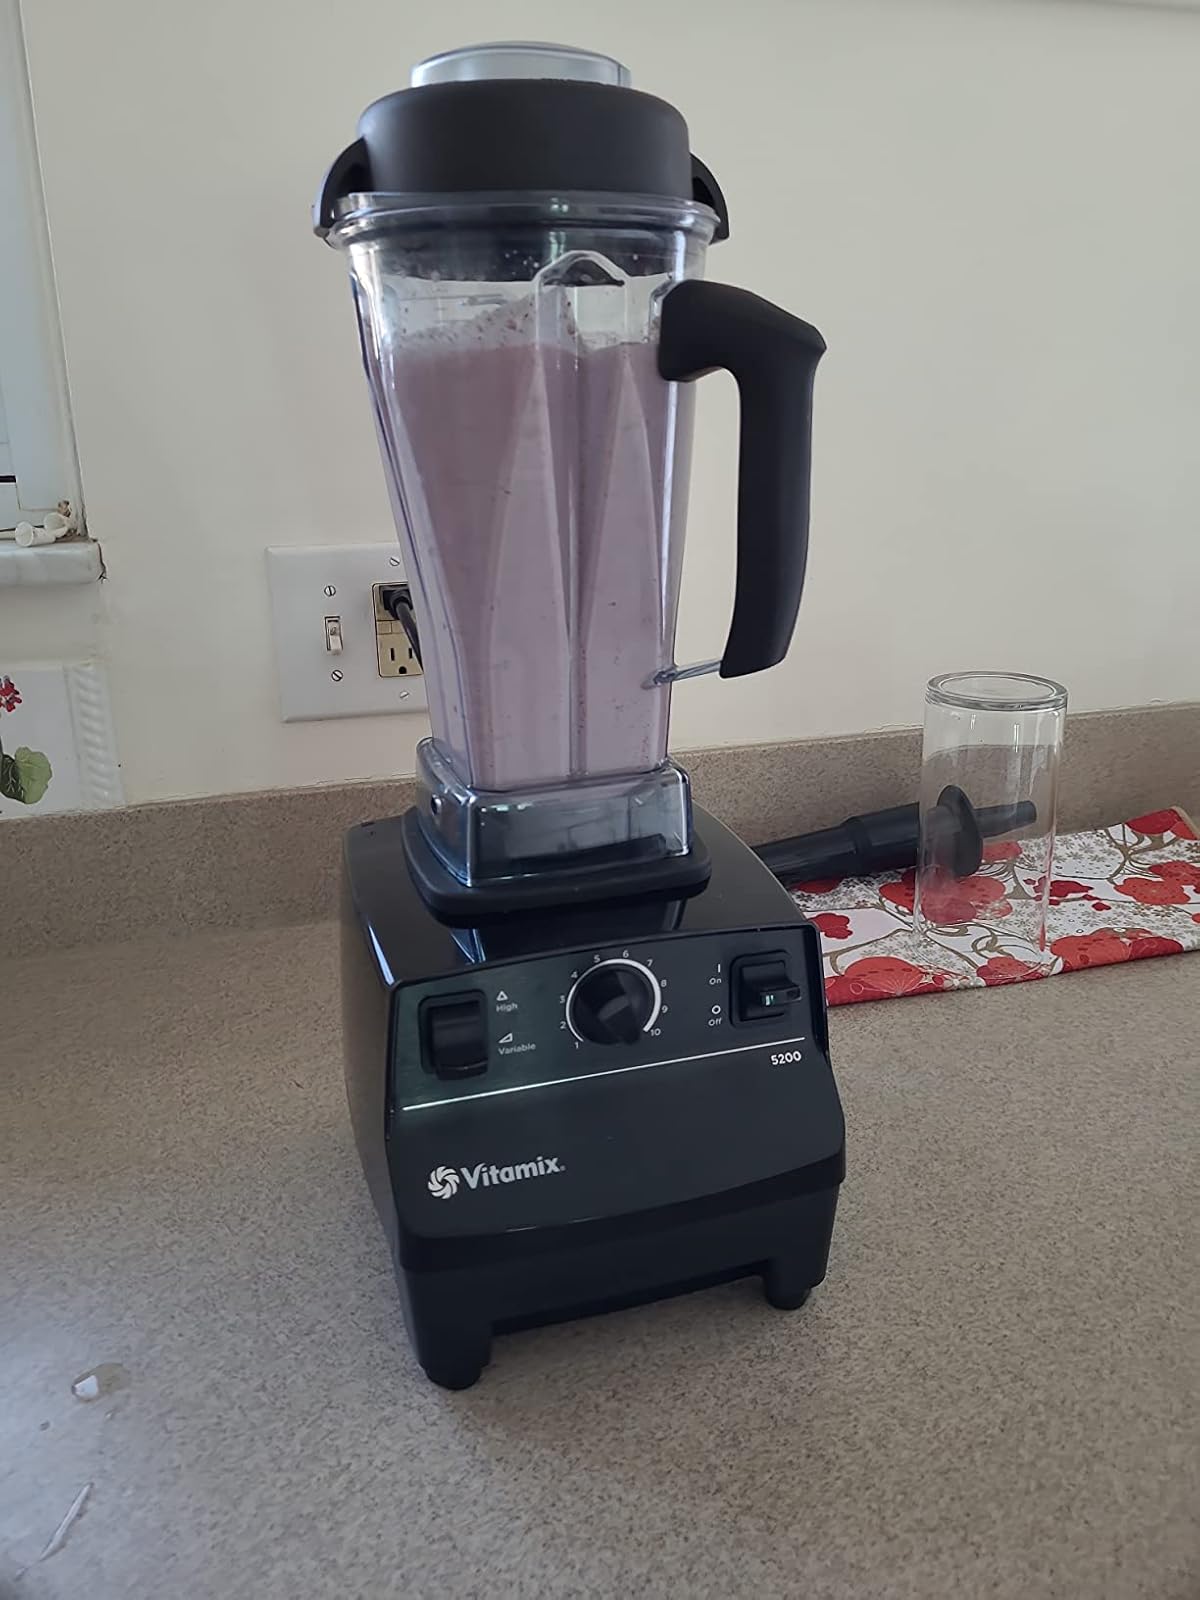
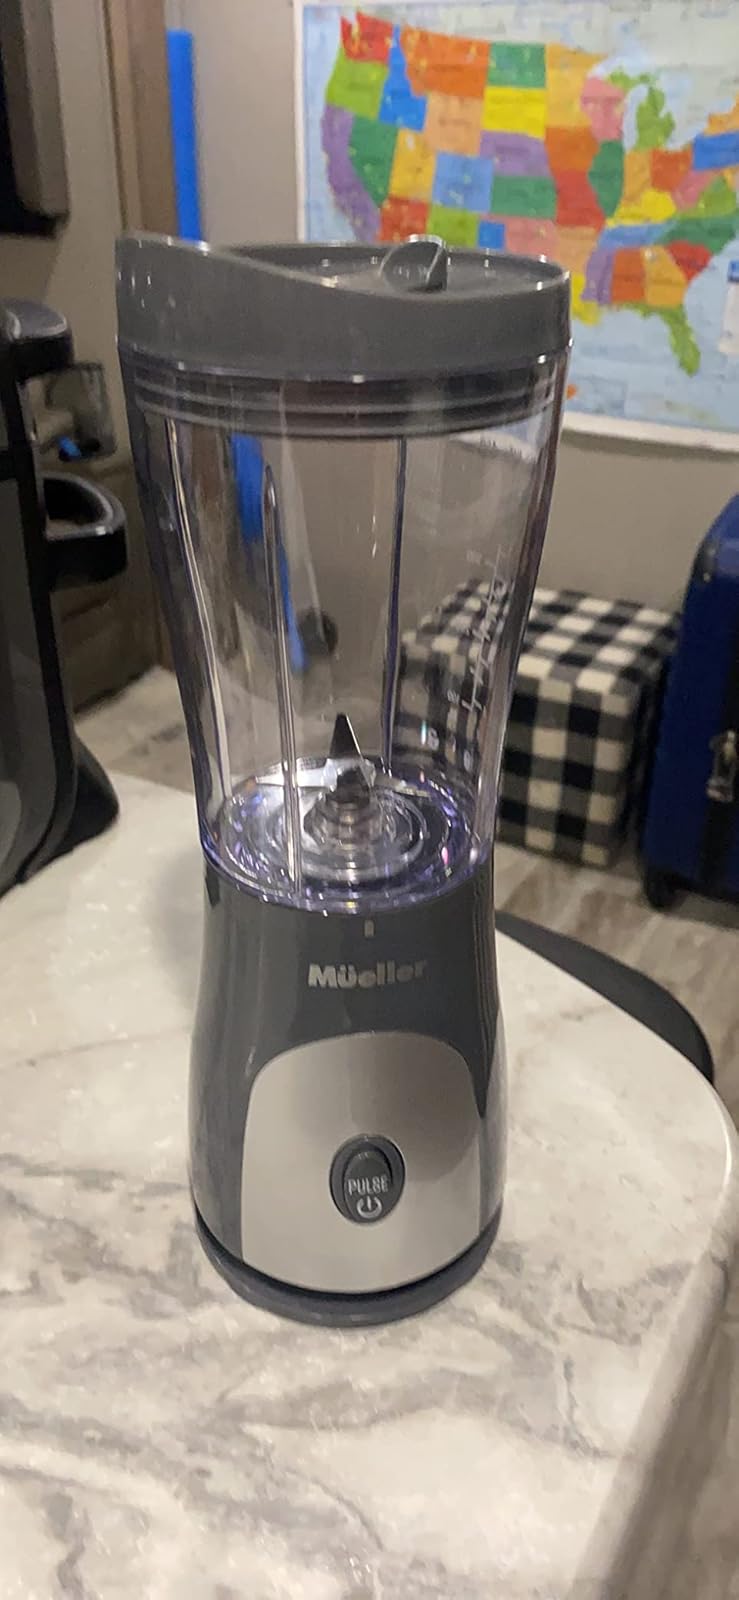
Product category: items_blender
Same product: no